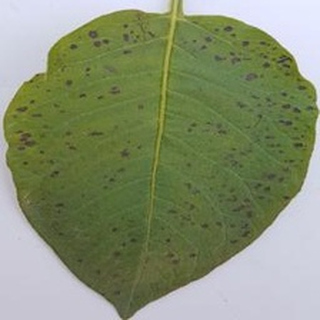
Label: potato_early_blight